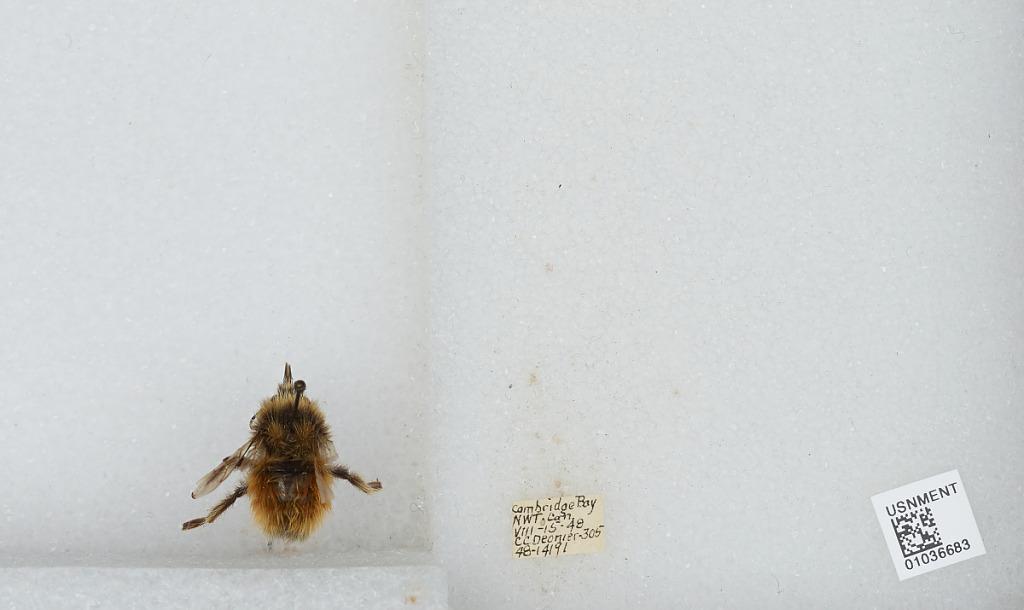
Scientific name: Bombus (Pyrobombus) sylvicola Kirby
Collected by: C. Deonier
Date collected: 1948-8-15
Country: Canada
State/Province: Northwest Territories
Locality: Cambridge Bay, Nunavut Territory
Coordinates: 69.1167, -105.033